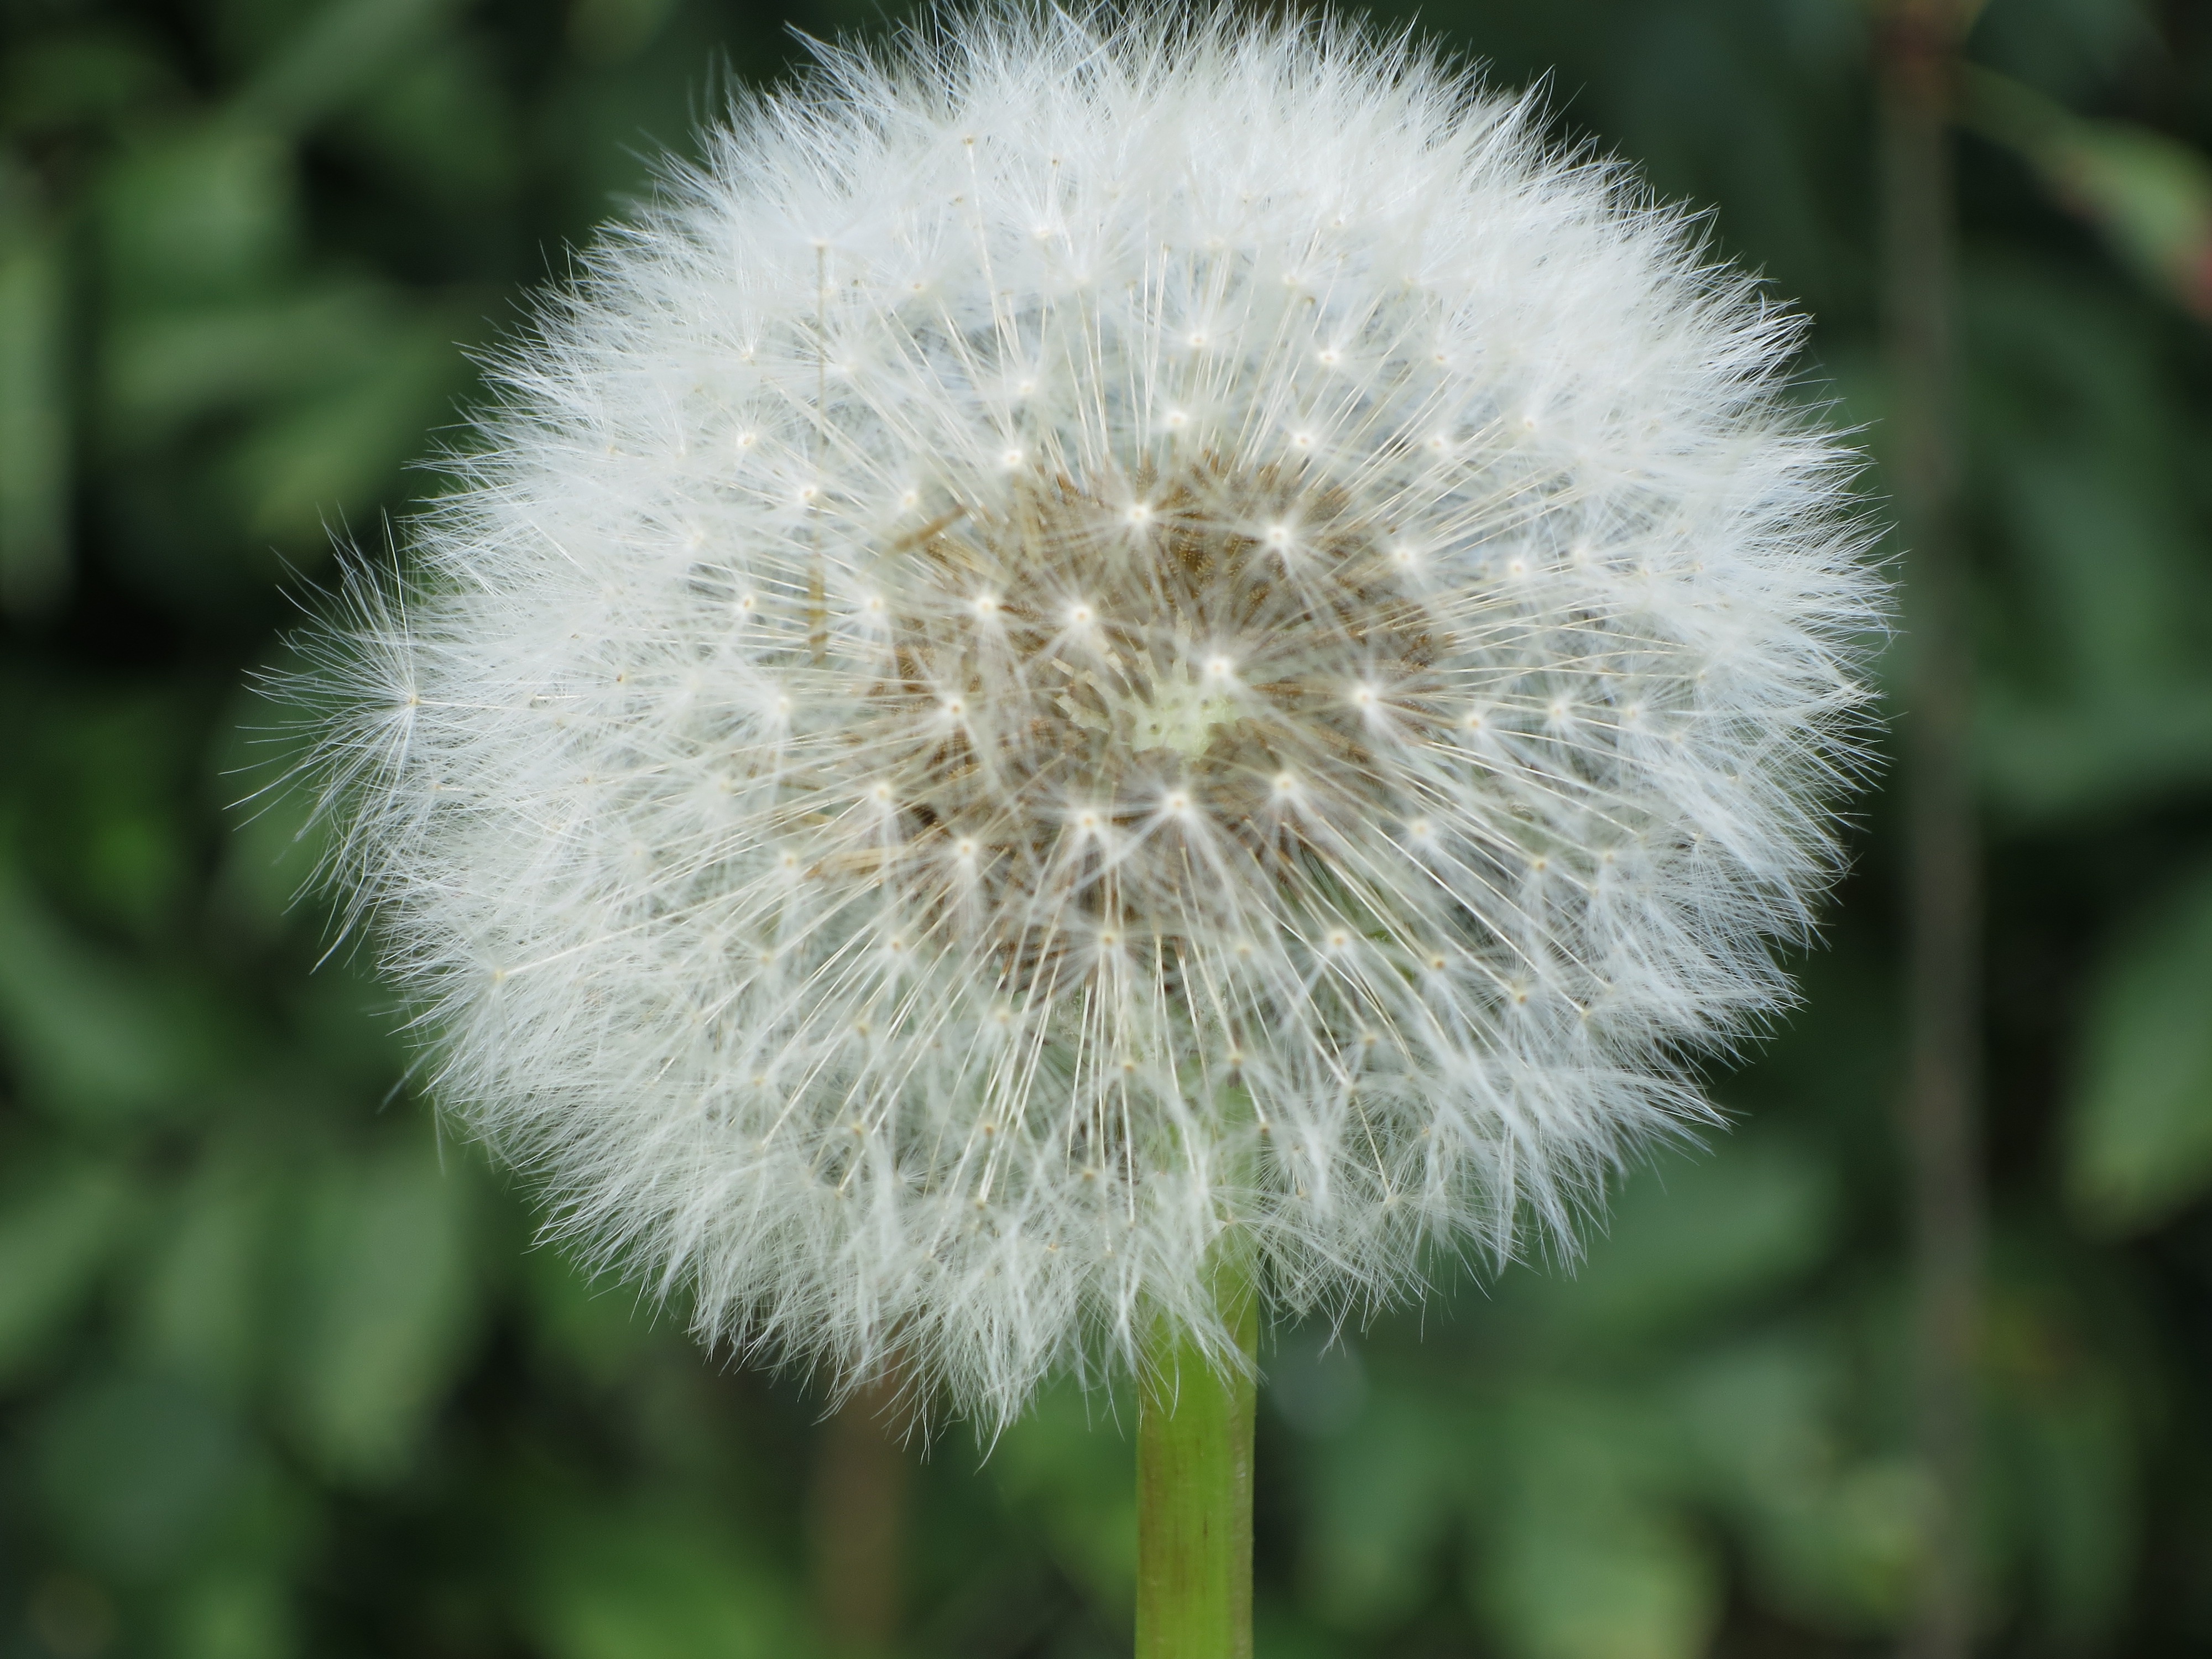
nature, grass, plant, field, dandelion, flower, petal, botany, flora, wildflower, flowers, close up, thistle, macro photography, flowering plant, daisy family, asterales, plant stem, land plant